Sæby Church, Lejre Municipality

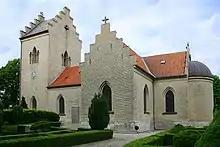
Sæby Church

Sæby Church (Danish: "Sæby Kirke") is located in the small village of Sæby on the Hornsherred peninsula, Lejre Municipality, some 50 km west of Copenhagen, Denmark. Originating in a Romanesgue church from the 13th century, later expanded with a Gothic tower, it owes its current appearance to a renovation undertaken by Jørgen Hansen Koch in 1824.